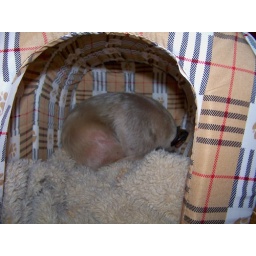
Sleeping in her new house bed